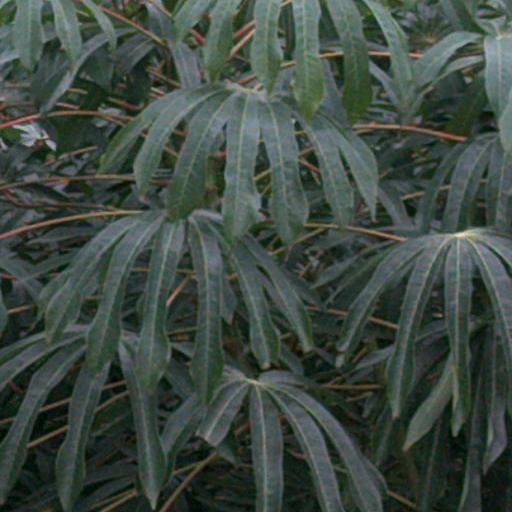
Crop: cassava